Treatise on Law

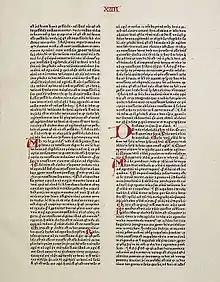
"Summa theologica", Pars secunda, prima pars. (copy by Peter Schöffer, 1471)

The "Treatise on Law" (as part of the "Summa Theologica") is divided into Articles (or broad topics) and Questions (or specific topics). The Questions each argue for a single thesis and defend it against objections. The division is as follows: